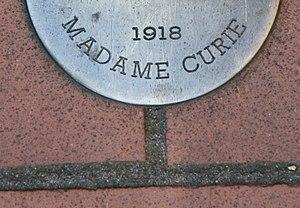
Montecatini Terme est une commune italienne de 19 473 habitants située dans la province de Pistoia et la région Toscane en Italie. La station thermale est inscrite depuis le 1ᵉʳ juillet 2014 sur la liste indicative du patrimoine mondial dans la série « Grandes villes d'eaux d'Europe ».